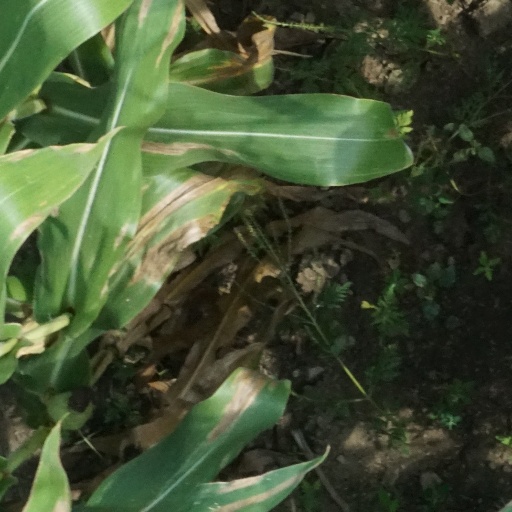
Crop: maize; corn